Seersucker

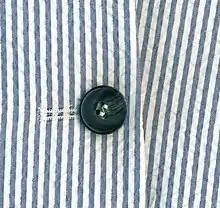
Blue and white is a common seersucker color combination.

Seersucker, hickory stripe or railroad stripe is a thin, puckered, usually cotton fabric, commonly but not necessarily striped or chequered, used to make clothing for hot weather. The word originates from the Persian words and , literally meaning "milk and sugar", from the gritty texture ("sugar") on the otherwise smooth ("milk") cloth. Seersucker is woven in such a way that some threads bunch together, giving the fabric a wrinkled or puckered appearance. This effect is often achieved during weaving by feeding the warp threads for the puckered bands at a greater rate than the warp threads of the smooth stripes. (These are often of different colors but do not need to be.) The unevenness causes the fabric to be mostly held away from the skin rather than being plastered on it when wet with sweat, facilitating heat dissipation and air circulation. It also means that ironing is not necessary.